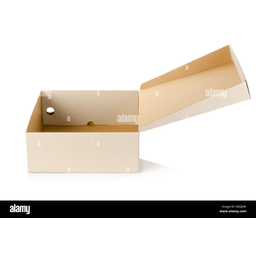
Label: cardboard